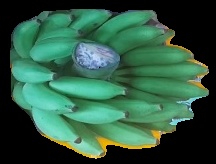
Variety: elakki-bale
Grade: grade2